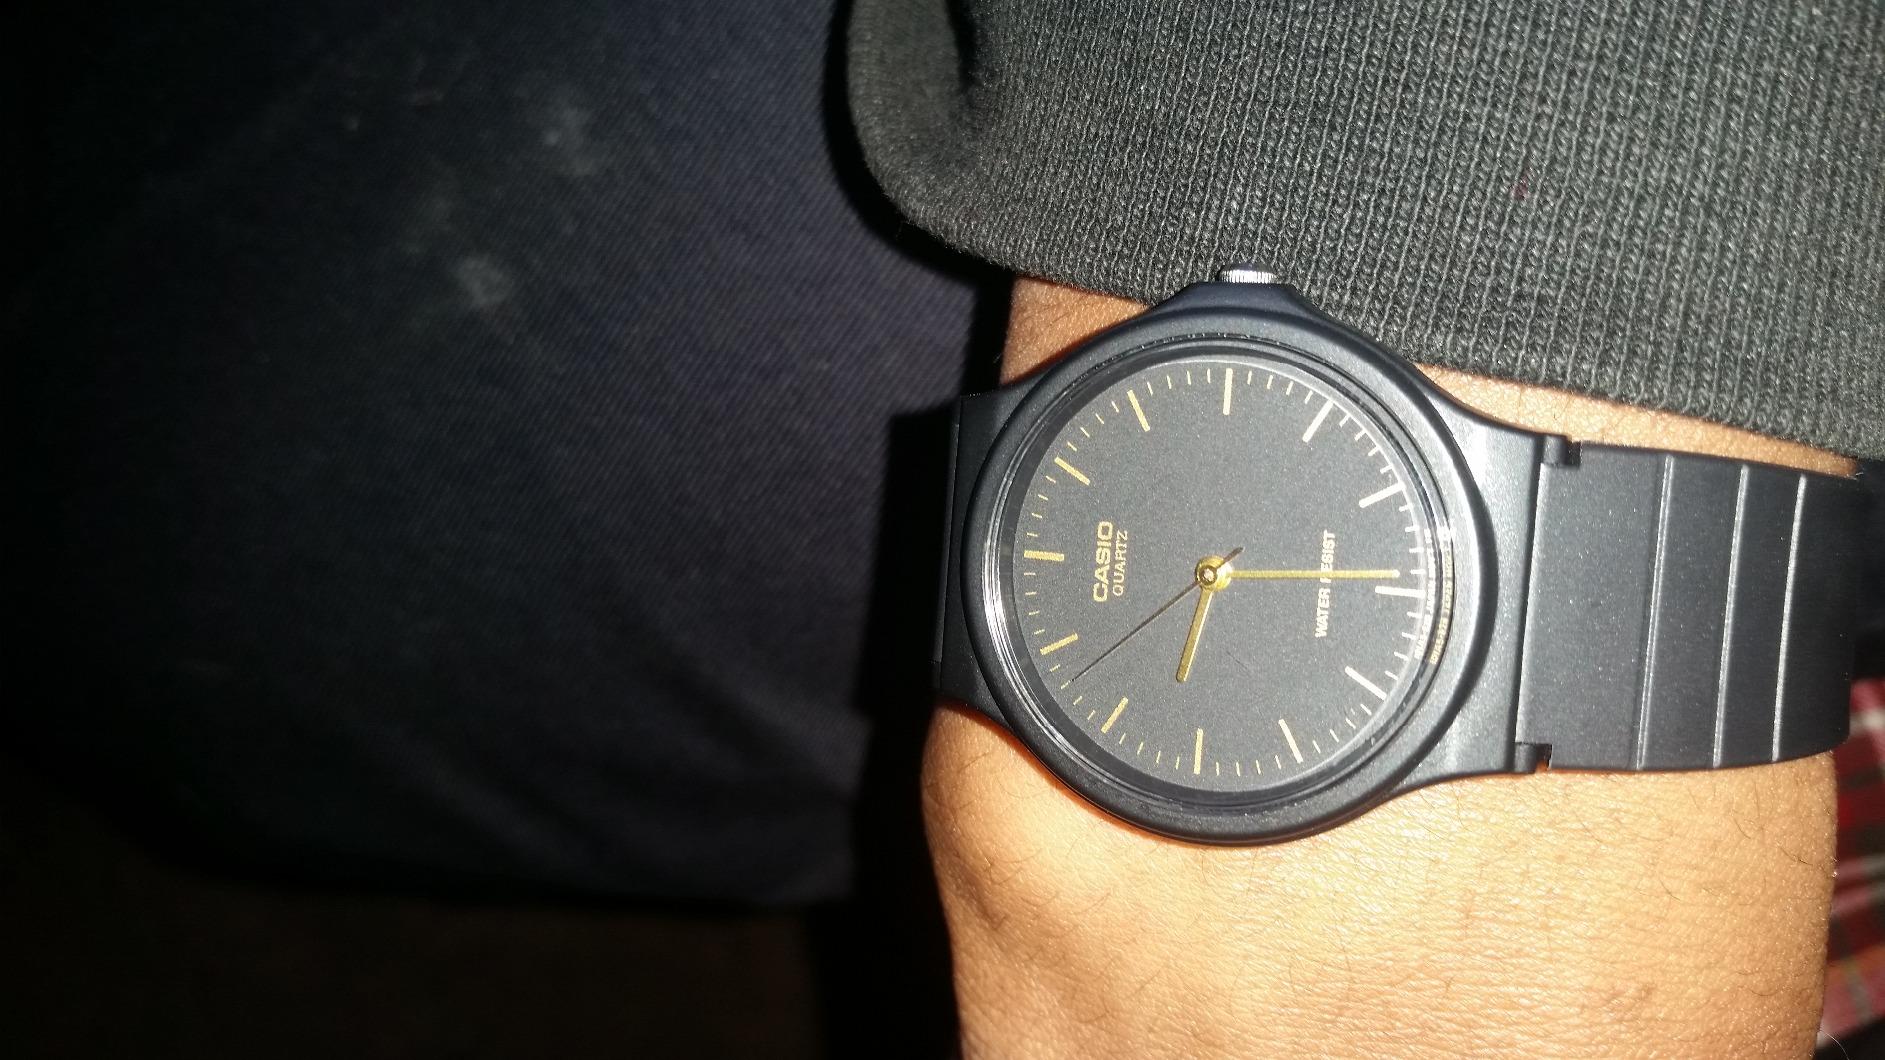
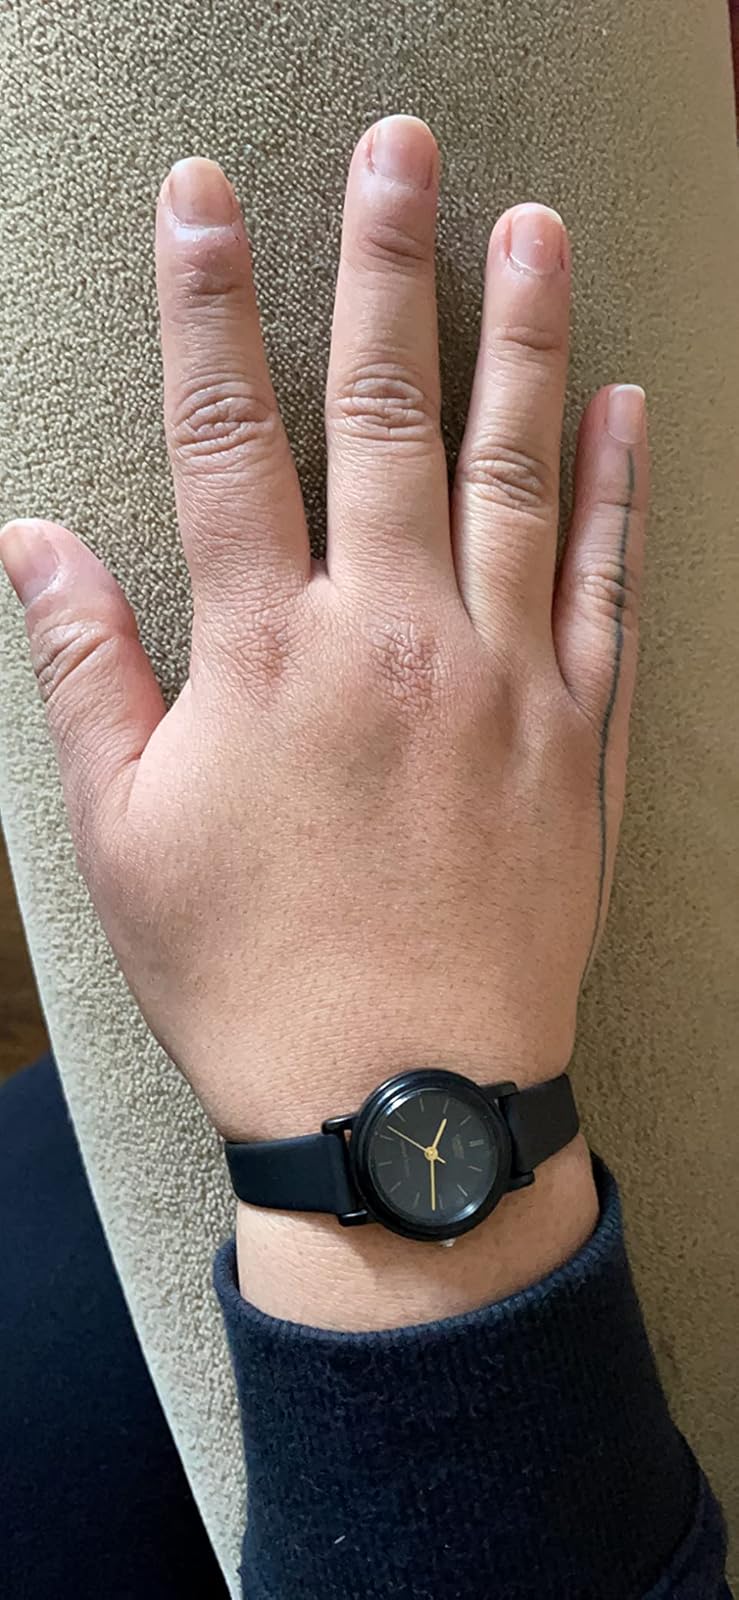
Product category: accessories_watch
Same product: no